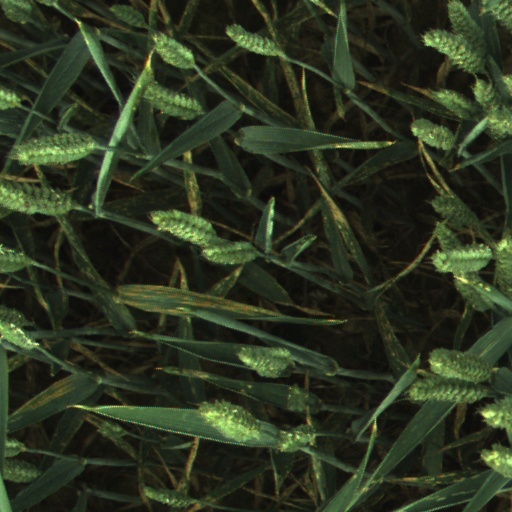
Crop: wheat